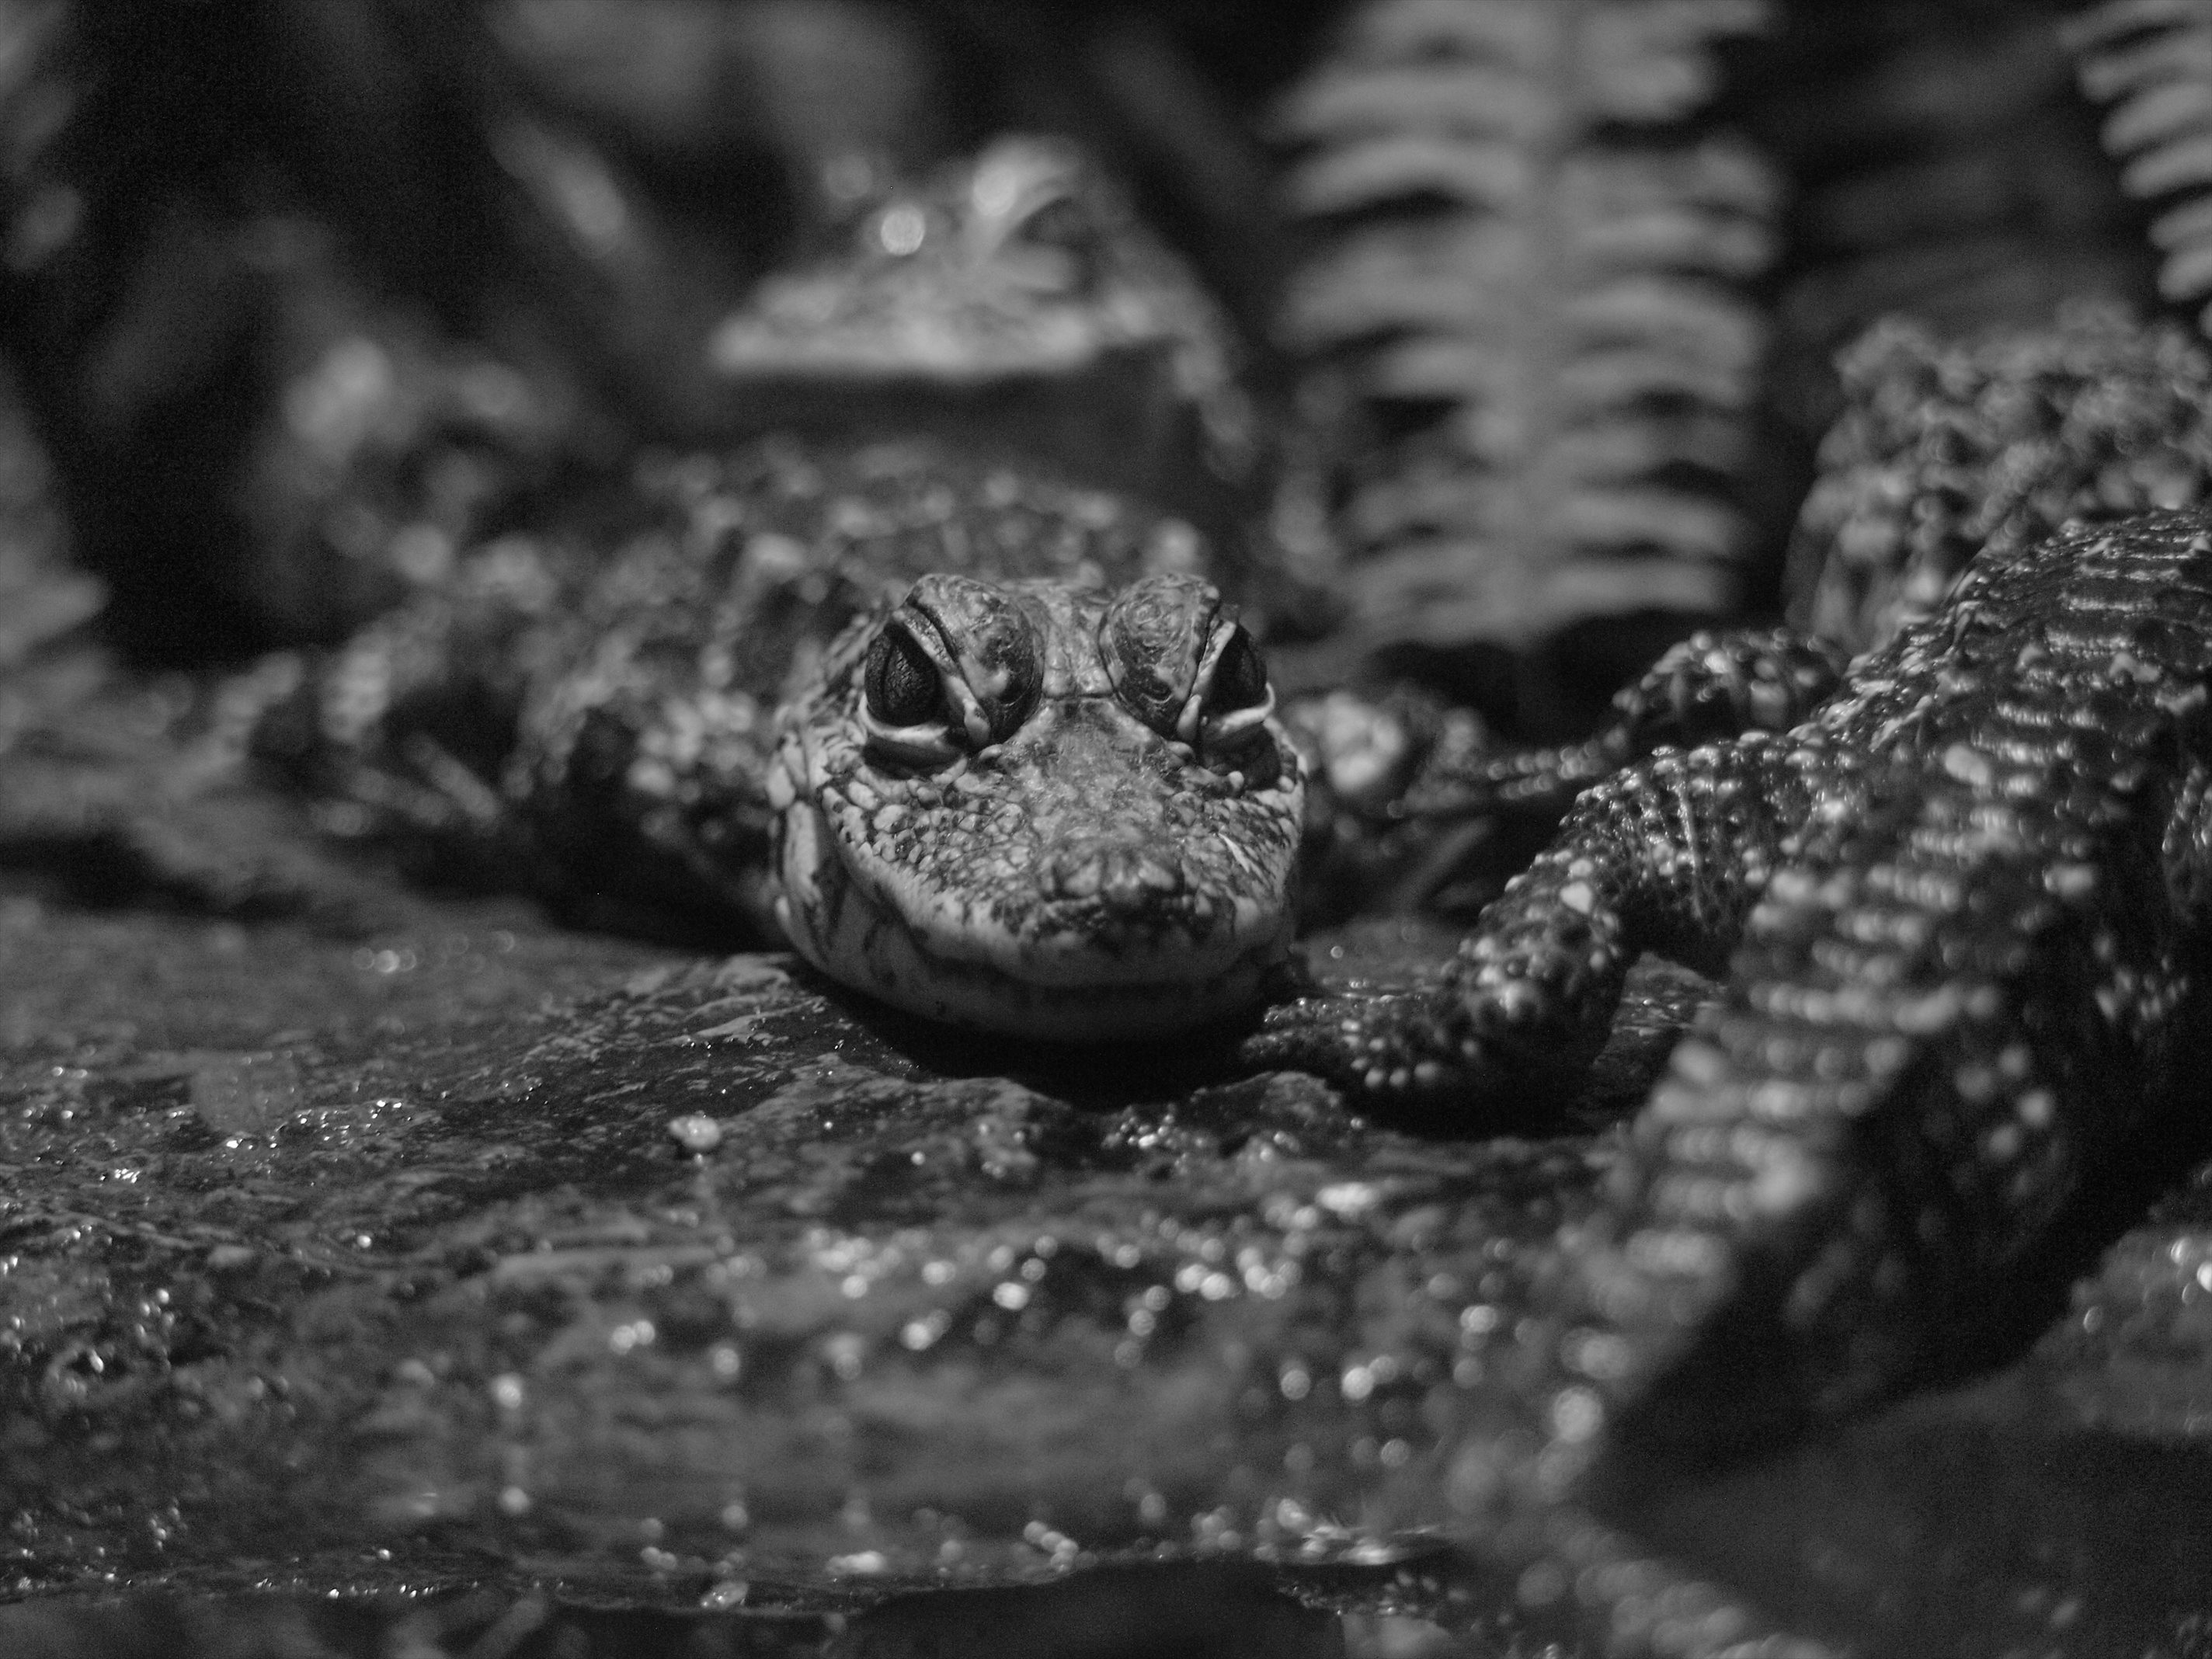
black and white, photography, animal, wildlife, reptile, black, monochrome, fauna, crocodile, close up, vertebrate, reptiles, stare, macro photography, monochrome photography